Lindiwe Mazibuko

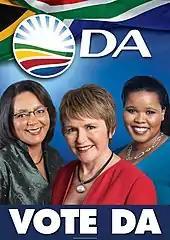
The DA's 2011 election poster, which raised Mazibuko's public profile

Pursuant to the April 2009 election, Mazibuko secured election to a seat in the National Assembly, the lower house of the South African Parliament, and was assigned to the DA's constituency office in North Durban. In the DA's post-election shadow cabinet she was appointed as Shadow Deputy Minister of Communications, under Shadow Minister Niekie van den Berg, and as the DA's new national spokesperson. The shadow cabinet was announced jointly by Zille, the DA's leader, and Athol Trollip, the DA's parliamentary leader; in an unusual arrangement, Trollip served as Leader of the Opposition in Parliament while Zille was serving in provincial government as the Premier of the Western Cape.